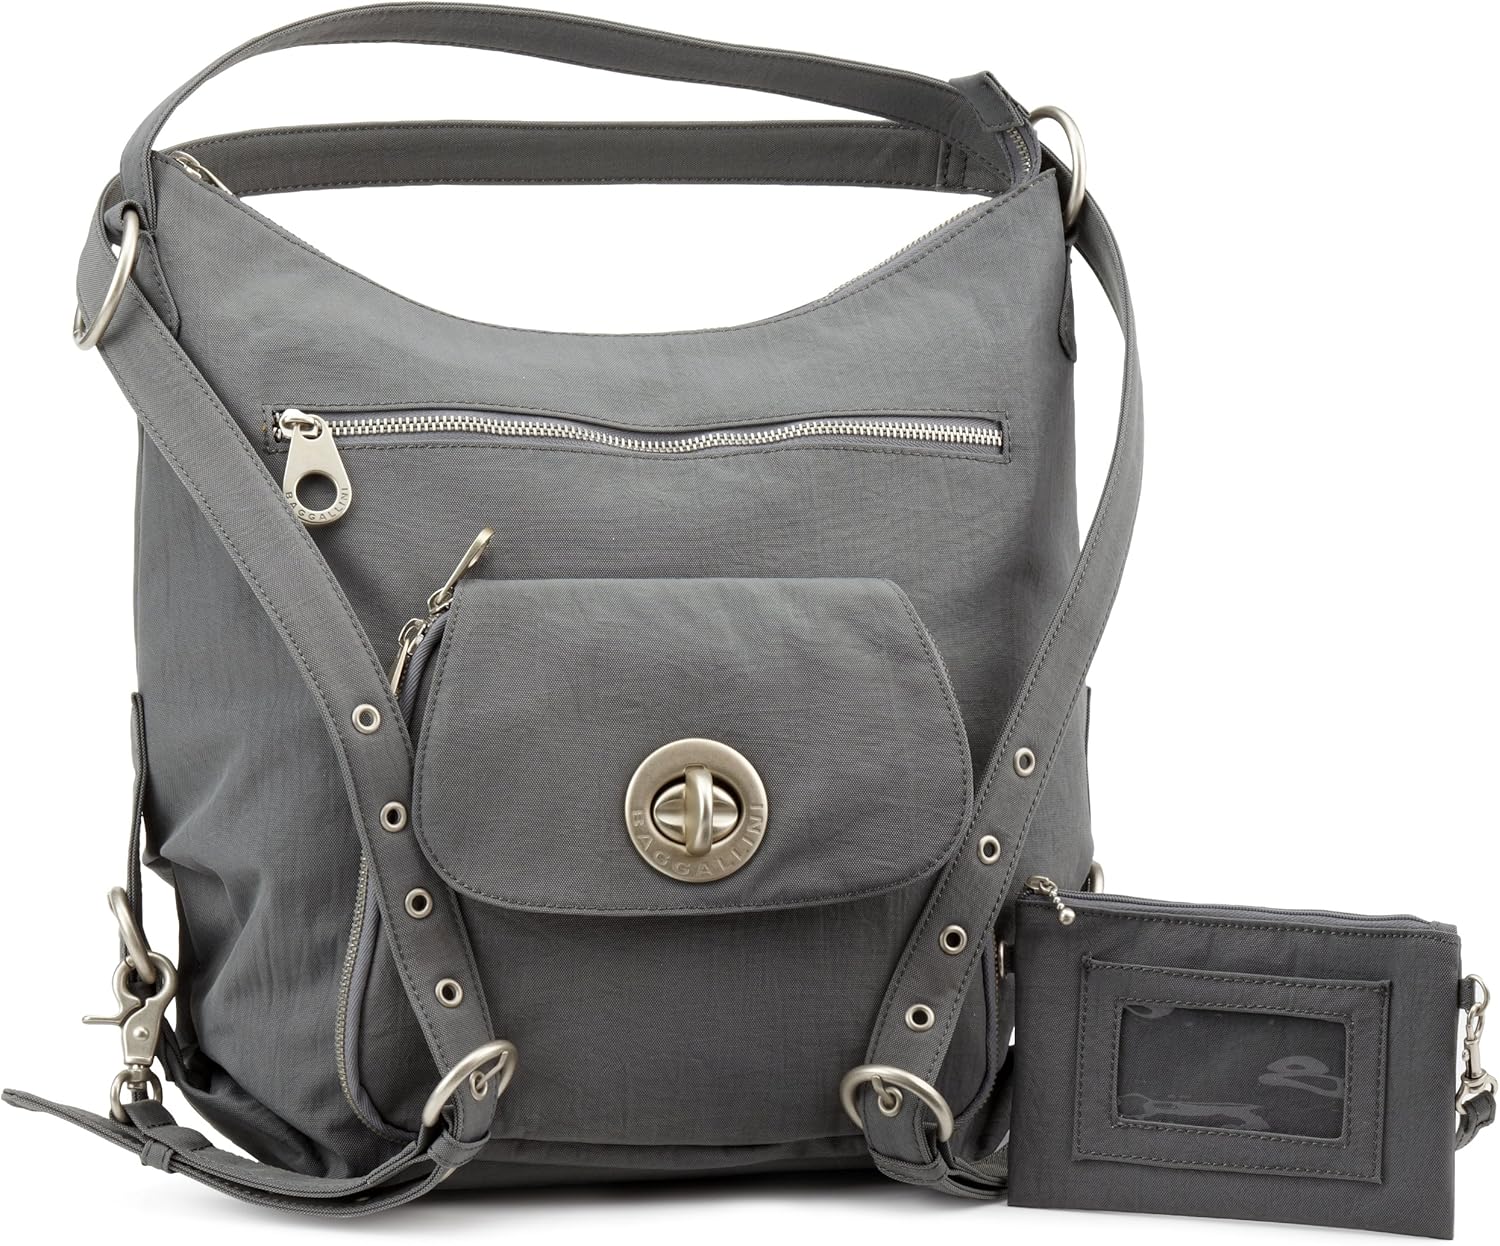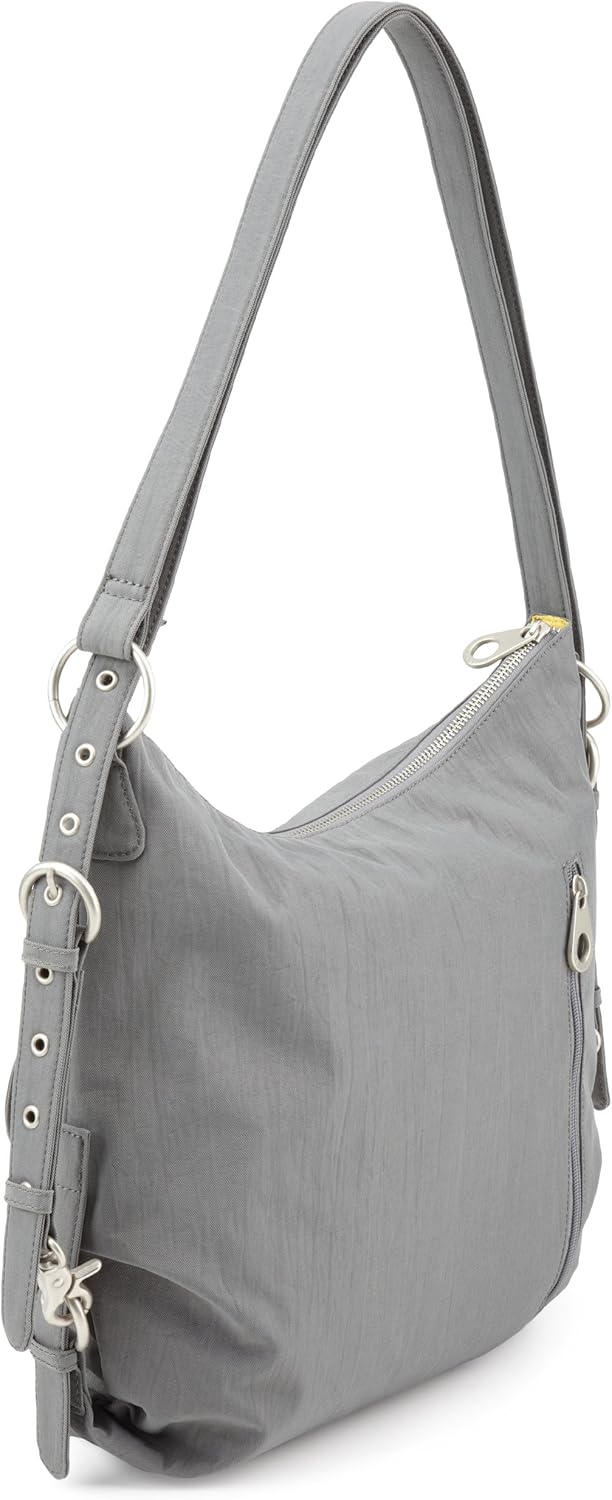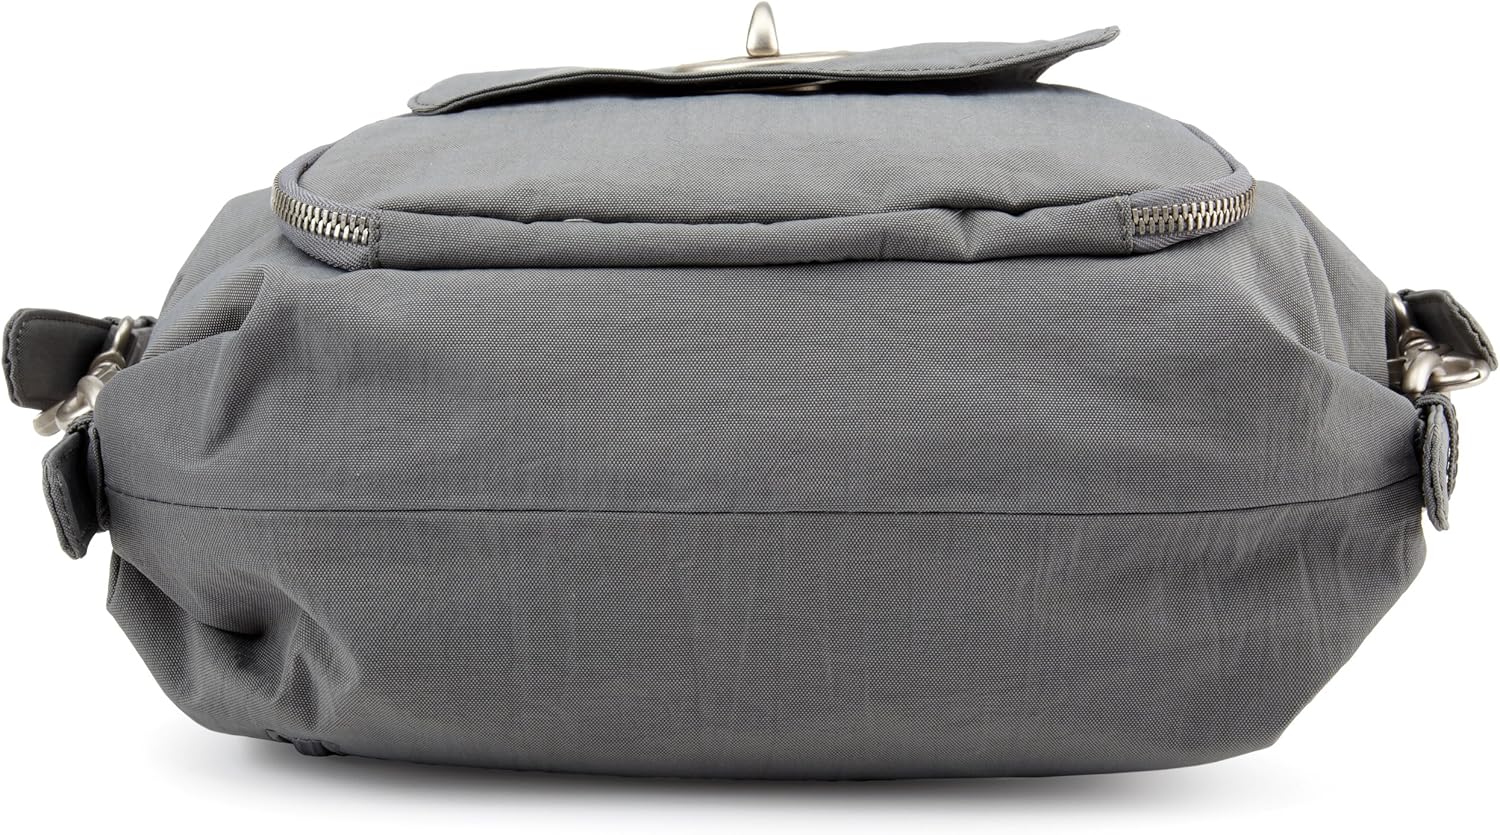
Baggallini Brussels Bagg
Category: AMAZON FASHION
The Brussels Bagg is 3 bags in one! Wear it as a shoulder bag, pull the shoulder straps outward and it converts to a backpack, or unhook the shoulder straps and reattach to the top "D" rings and wear it as a cross-body.
Features: nylon | Top Zip closure | 100% Nylon Crinkle | Front zippered compartment holds a cell phone, credit card slots, pen and lipstick holders and an extra zippered pocket for security | Interior zippered pockets keep stuff organized and includes a key fob with detachable id/coin pouch | Wipe with a damp cloth | Made In China